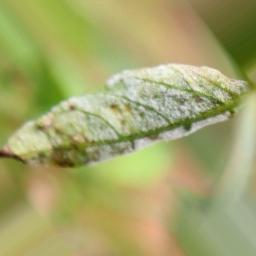
Label: powdery mildew